Marriage in ancient Rome

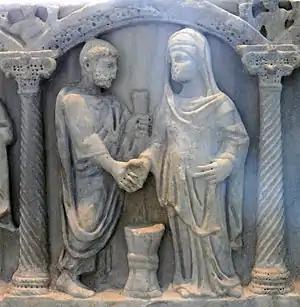
Roman couple joining hands ("dextrarum iunctio"); the bride's belt may show the knot symbolizing that the husband was "belted and bound" to her, which he was to untie in their bed (4th century sarcophagus)

Marriage was a fundamental institution of society in ancient Rome and was used by Romans primarily as a tool for interfamilial alliances. The institution of Roman marriage was a practice of marital monogamy: Roman citizens could have only one spouse at a time in marriage but were allowed to divorce and remarry. This form of prescriptively monogamous marriage that co-existed with male resource polygyny (powerful men can have one wife and many other sexual partners) in Greco-Roman civilization may have arisen from the relative egalitarianism of democratic and republican city-states. Early Christianity embraced this ideal of monogamous marriage by adding its own teaching of sexual monogamy, and propagating it worldwide to become an essential element in many later Western cultures.